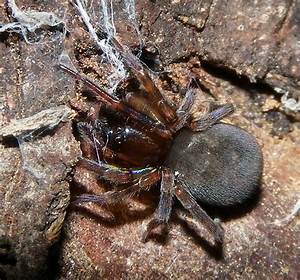
Label: ragno